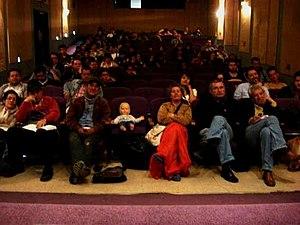
Public attentif, dans l'auditorium d'une université de Bogotà, Colombie (2011) Au premier rang on peut remarquer une jeune femme assise à côté d'une poupée, qui s'avère être la sienne d'après les responsables de l'auditorium, car ils ont souvent vu cette même personne présente dans nombre d’événements culturels, toujours avec ladite poupée. En questionnant l’étrange auditrice sur les raisons de la compagnie insolite de son "" jouet"", celle-ci arguait qu'elle souhaitait que sa poupée ""soit instruite"". Tout cela laissait présumer qu'il s'agissait d'un signe de trouble mental, probablement de la schizophrénie ou de la névrose hystérique. Mais il se pourrait aussi que ce ne fut qu'une performance d'actrice pour la promotion d'un film, ou le lancement de la nouvelle ""Barbie cultivée""."